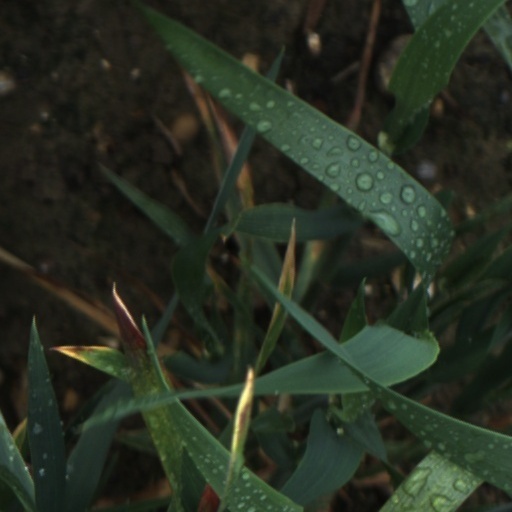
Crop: wheat